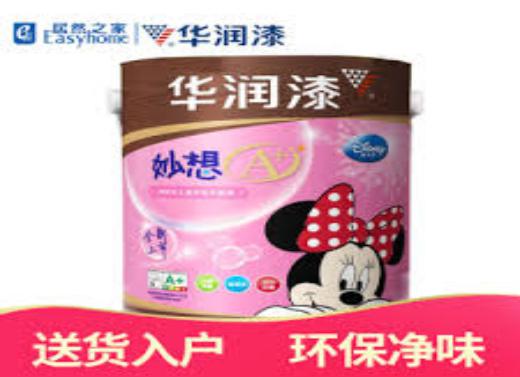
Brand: huarun
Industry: Others